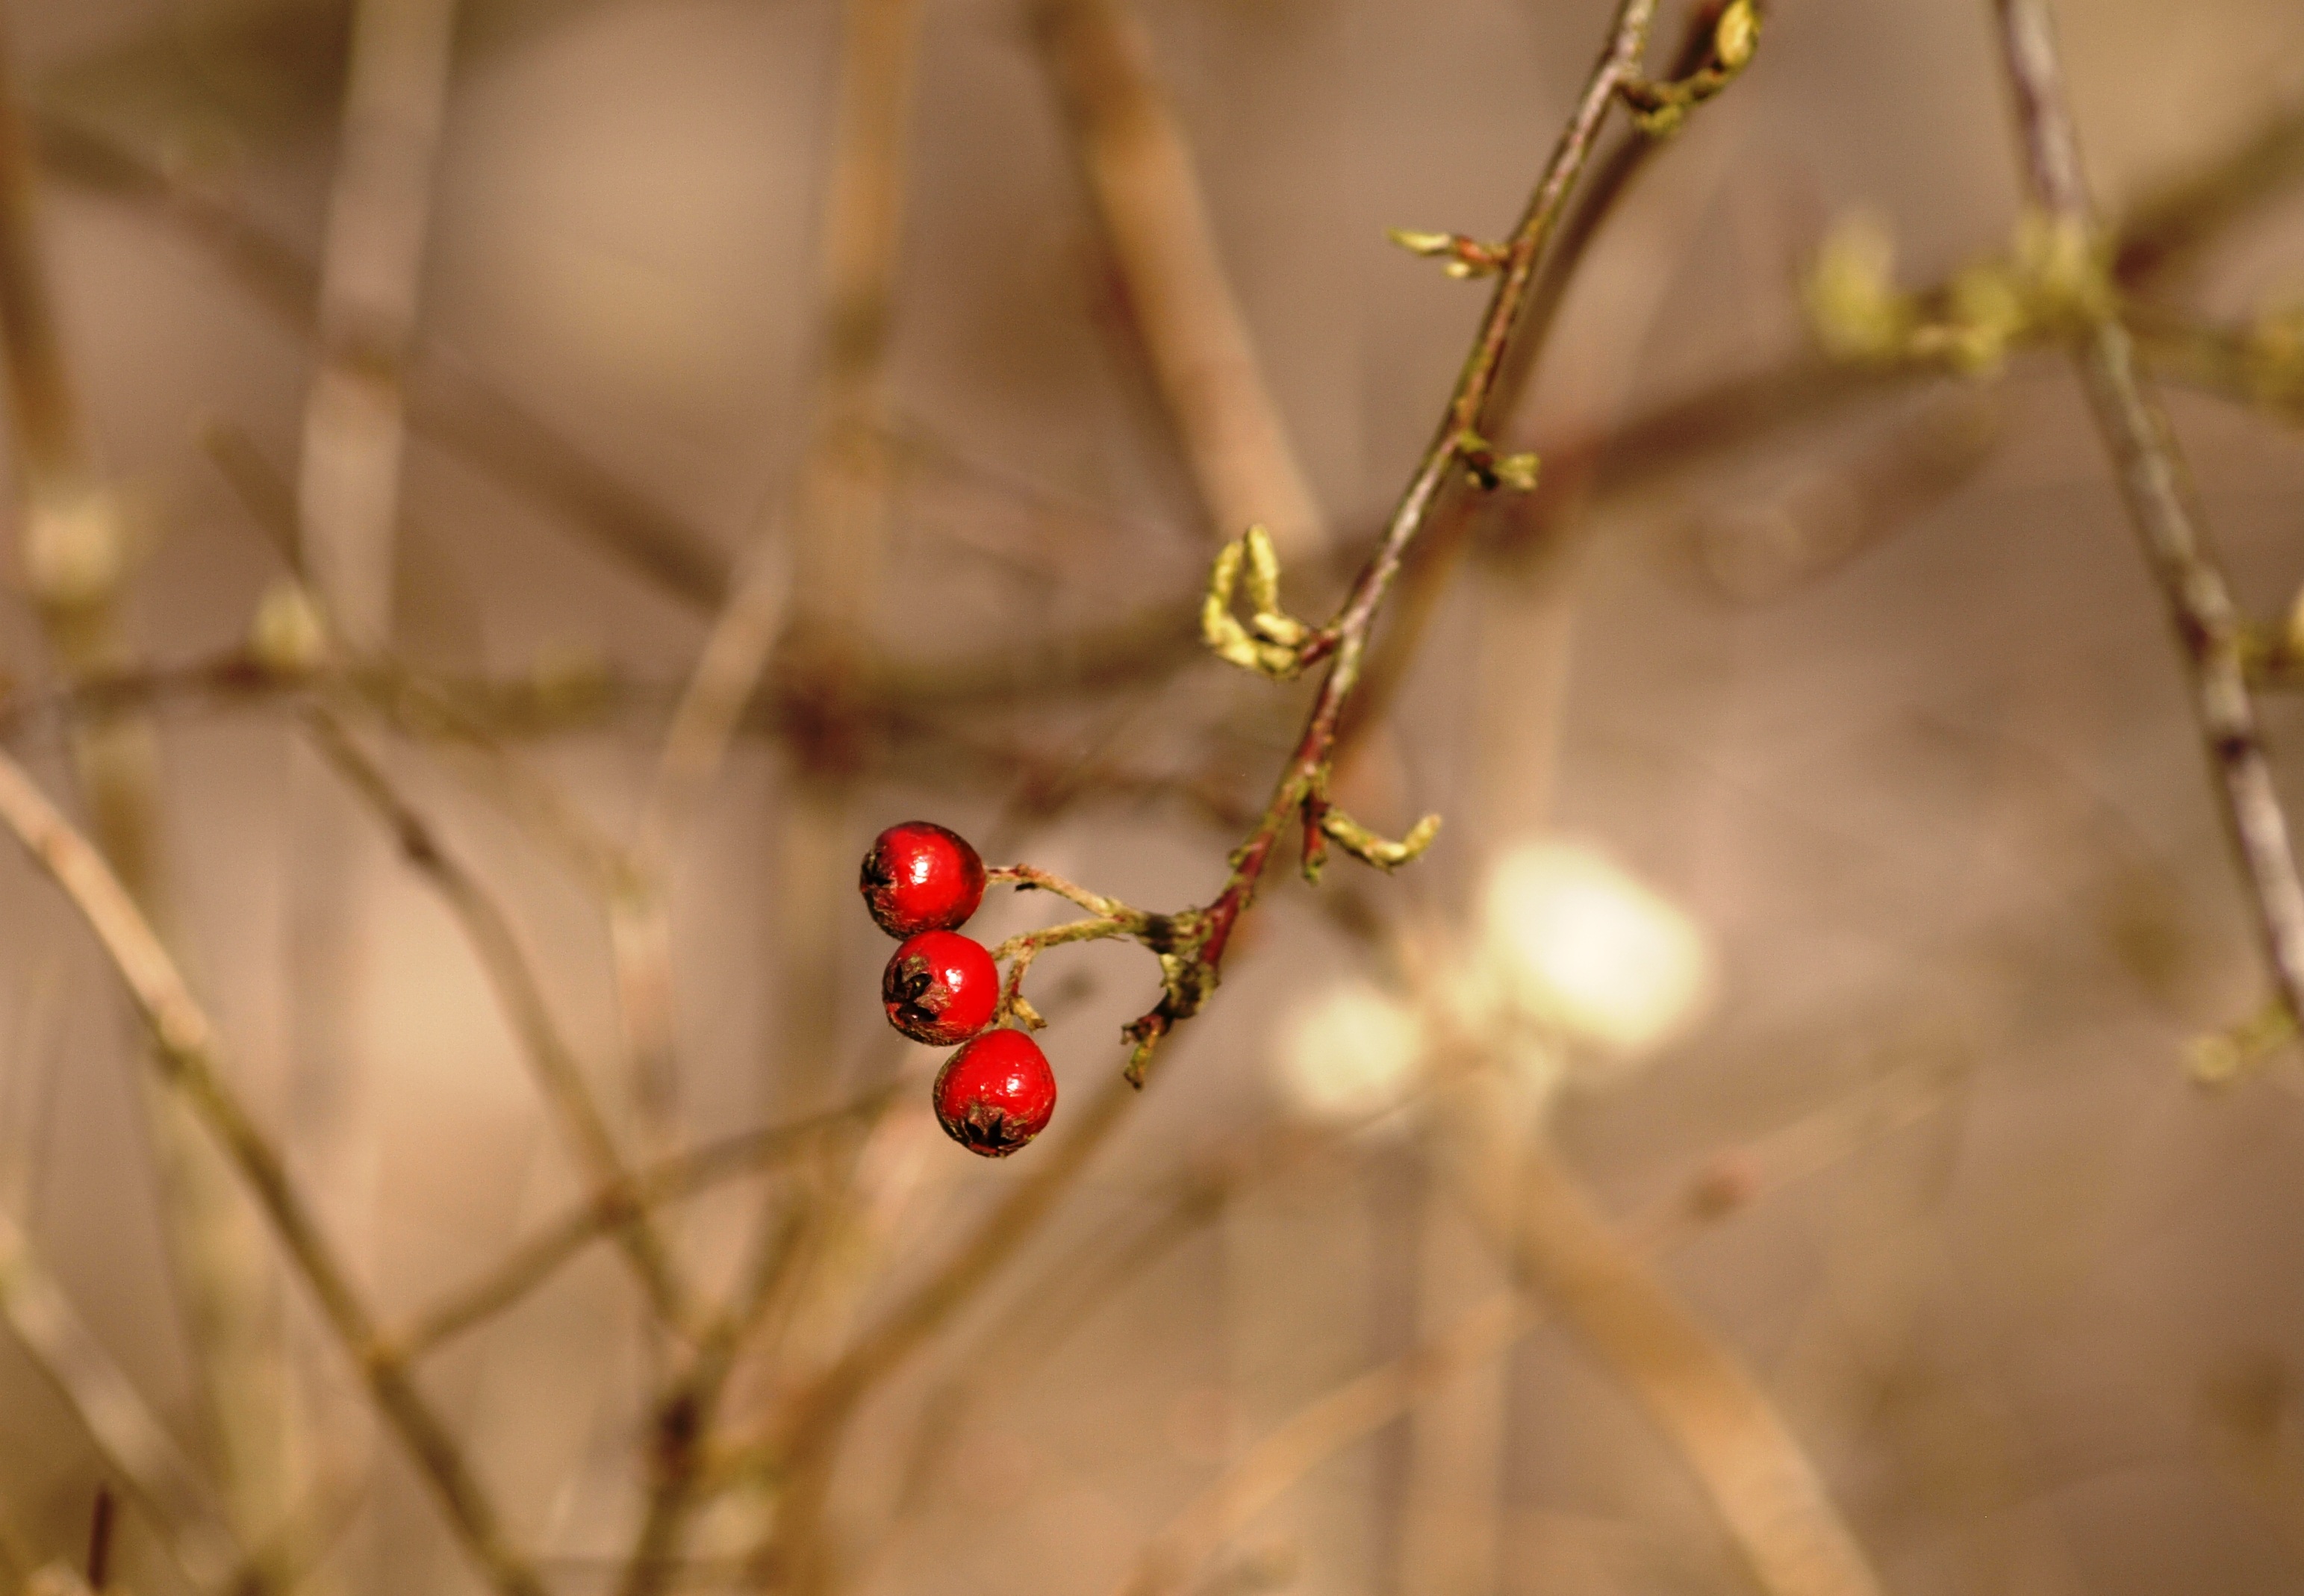
tree, nature, branch, blossom, plant, photography, fruit, leaf, flower, bush, food, spring, red, produce, autumn, botany, flora, season, twig, close up, berries, macro photography, berry red